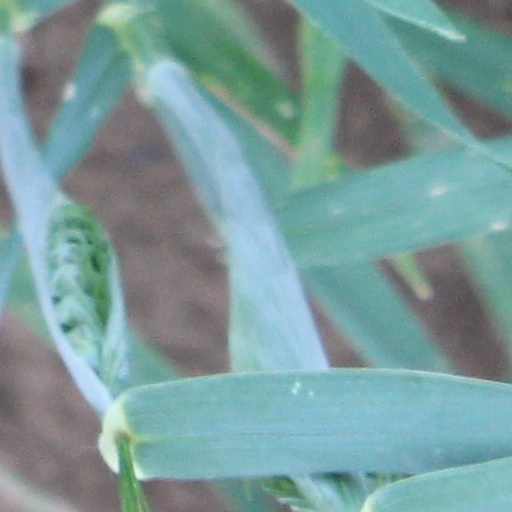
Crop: wheat